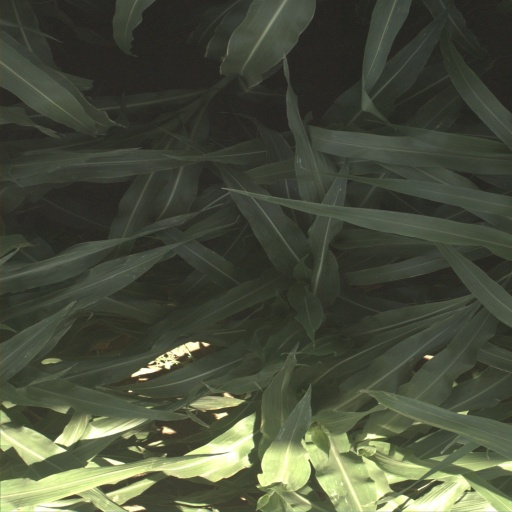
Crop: sorghum